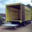
Label: truck